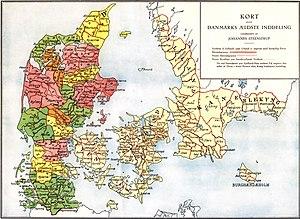
Le livre des cadastres de Valdemar, « Valdemar Sejrs Jordebog » date de 1231. Ce livre est le premier catalogue des cadastres connu au Danemark. Ce catalogue était destiné au calcul de l'impôt immobilier.
Le Liber Census Daniæ, ou registre du cens du Danemark, est un document médiéval du XIIIᵉ siècle datant du règne de Valdemar II de Danemark rédigé par la chancellerie. Il recense les informations sur les propriétés du domaine de la couronne et leurs revenus. C'est un manuscrit inestimable pour le recensement des localités, des villages, des villes et des propriétés du Danemark et de ses possessions au Moyen Âge.